Music of Finland

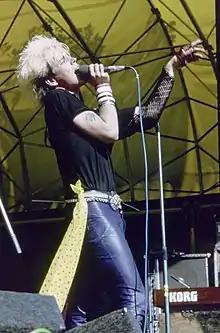
Dingo's lead singer Pertti Neumann performing in 1984

Rock arrived in Finland in the 1950s. Founded in the 1960s, Love Records was one of the first domestic record labels dedicated to Finnish rock music, even though the label's roster also included jazz and political songs. During the late 1960s, Blues Section, a group inspired by Jimi Hendrix and The Who gained a reputation as "the first Finnish band of international quality". Another band that gained some reputation was Apollo that later featured jazz-drummer Edward Vesala. The early work had little typical Finnish "flavour" and most bands covered music by international bands. Blues Section later developed into internationally acknowledged "superband" Wigwam, featuring English singer Jim Pembroke, who wrote many of their songs. Originally they also played songs with Finnish lyrics written by Jukka Gustafsson such as the classical "Luulosairas".